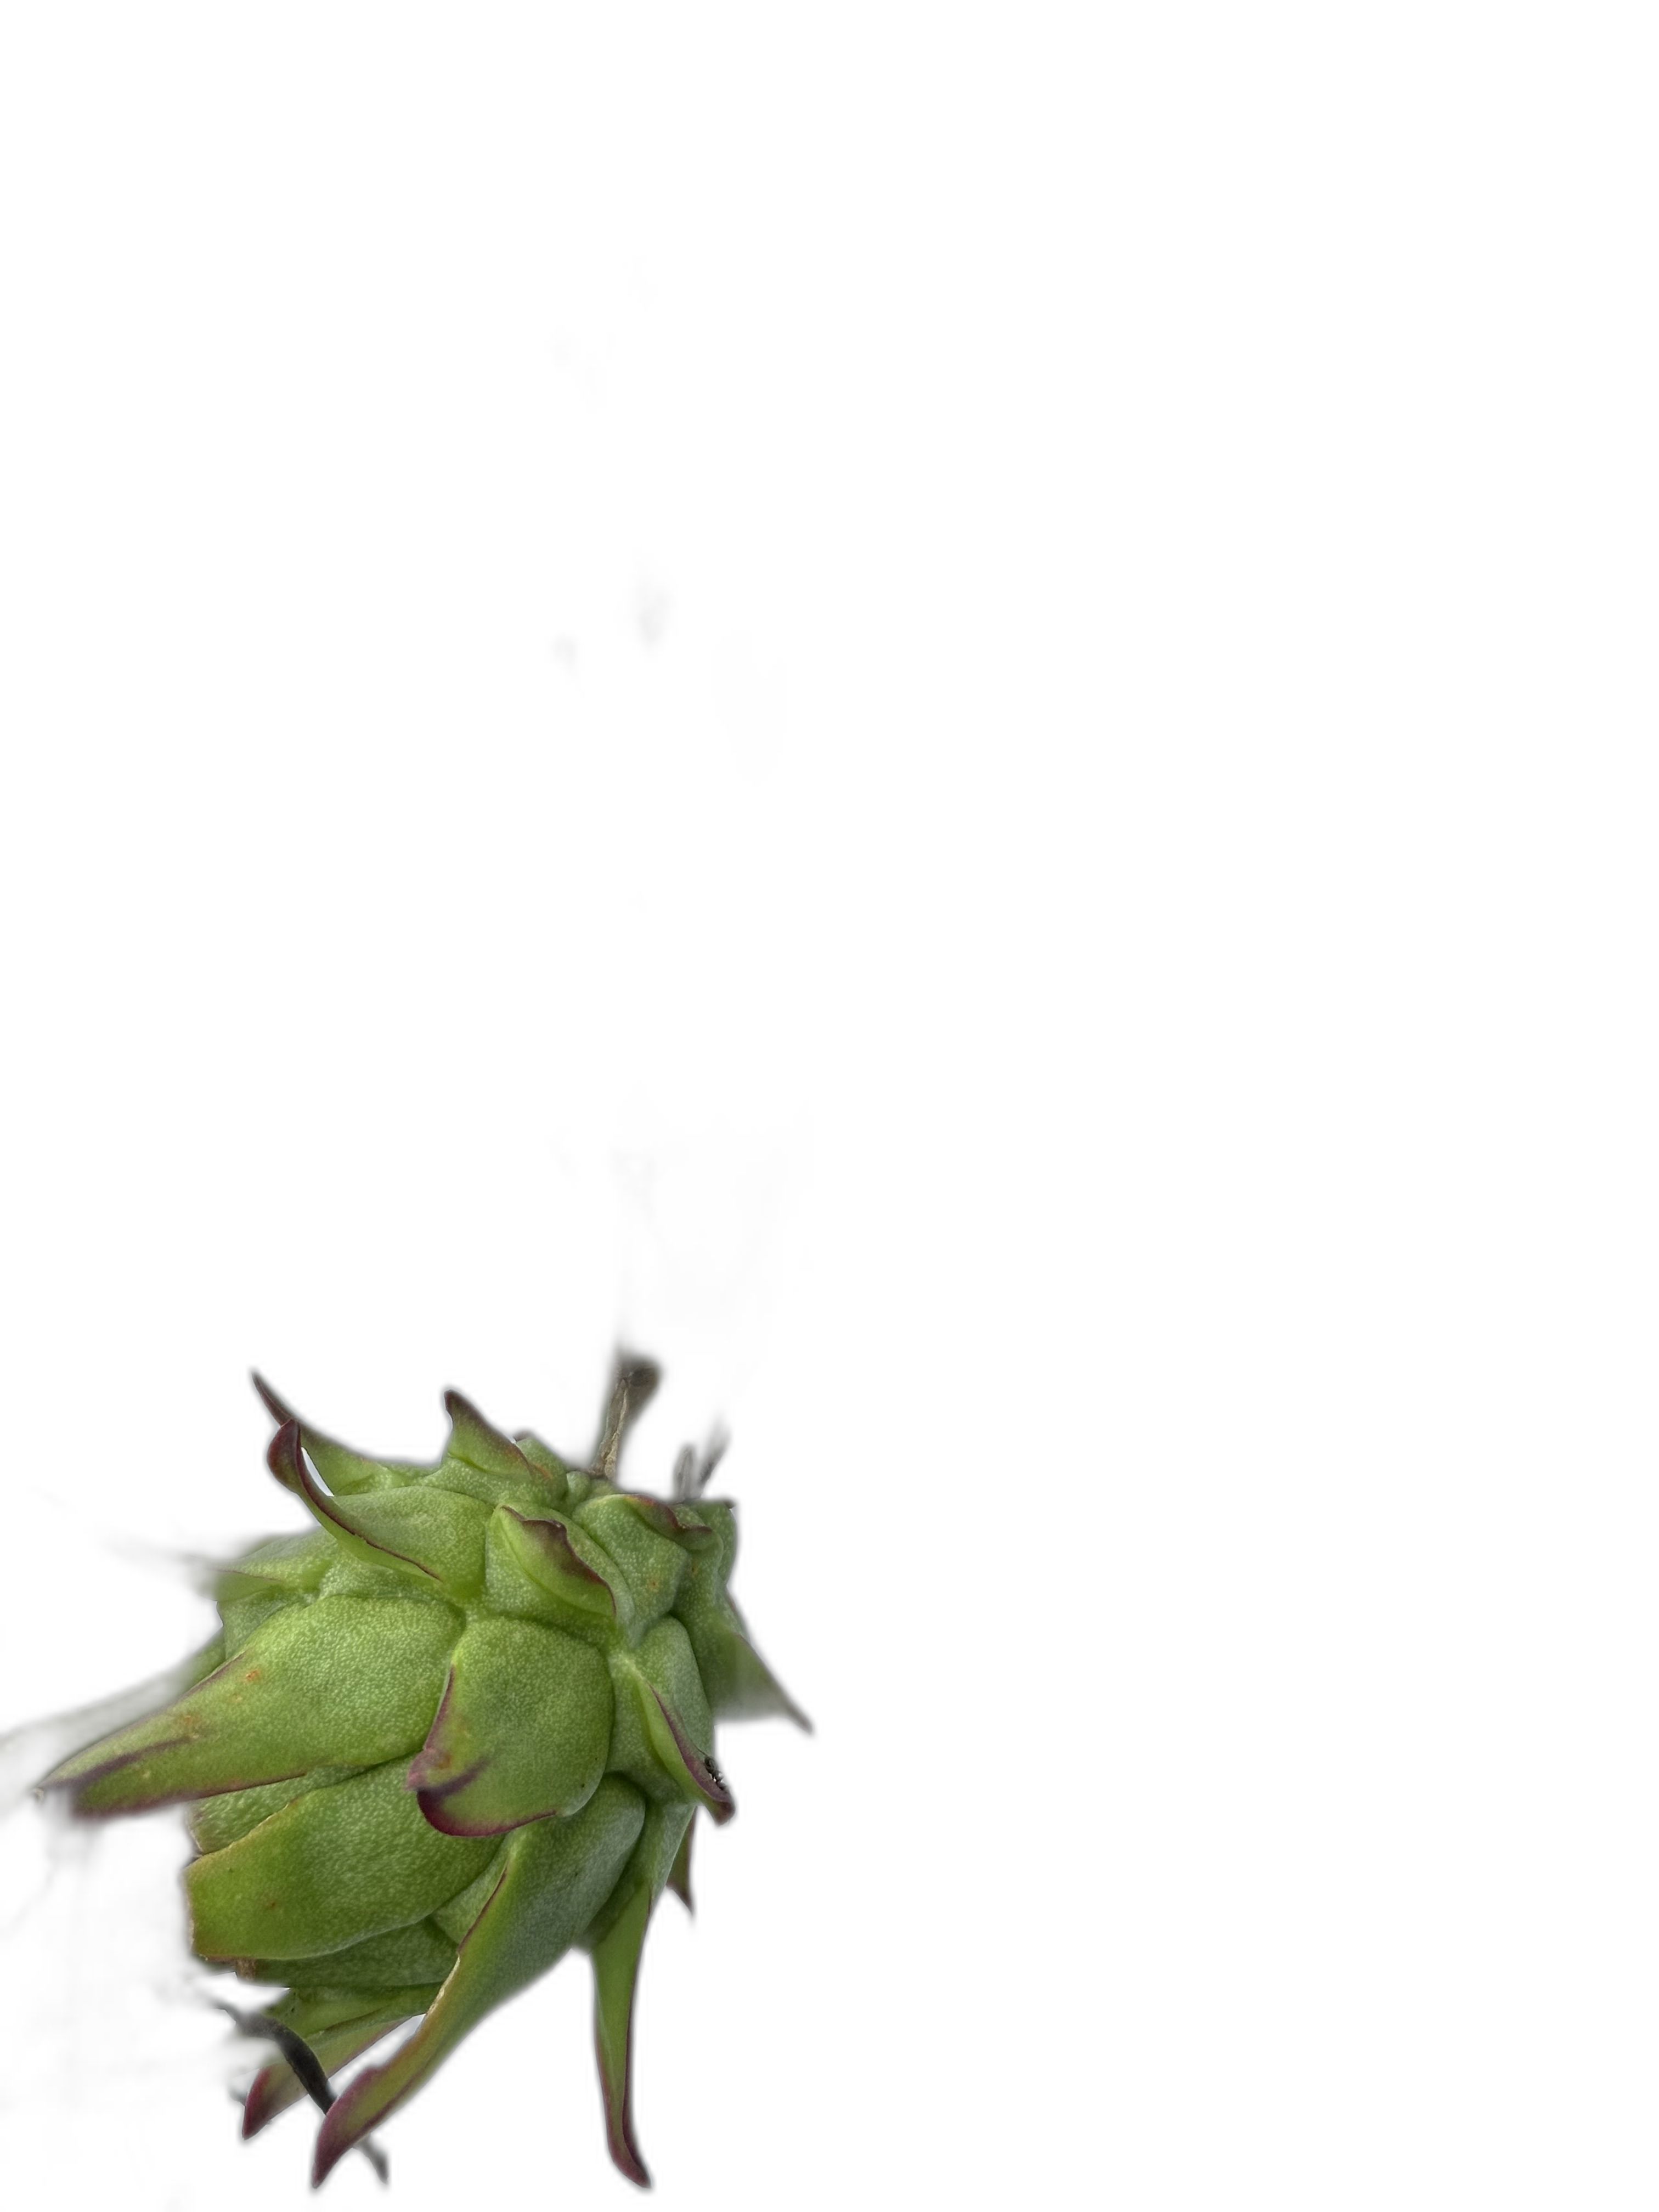
Label: Good fruit